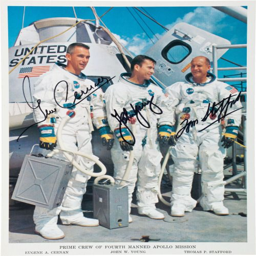
a signed photo of astronaut , person , and organization leader .